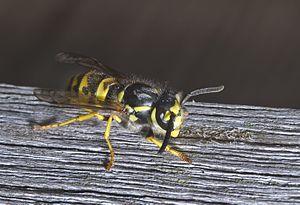
La guêpe germanique ou guêpe européenne, Vespula germanica, est une espèce de guêpes sociales, présente dans la plupart des pays de l’hémisphère nord.